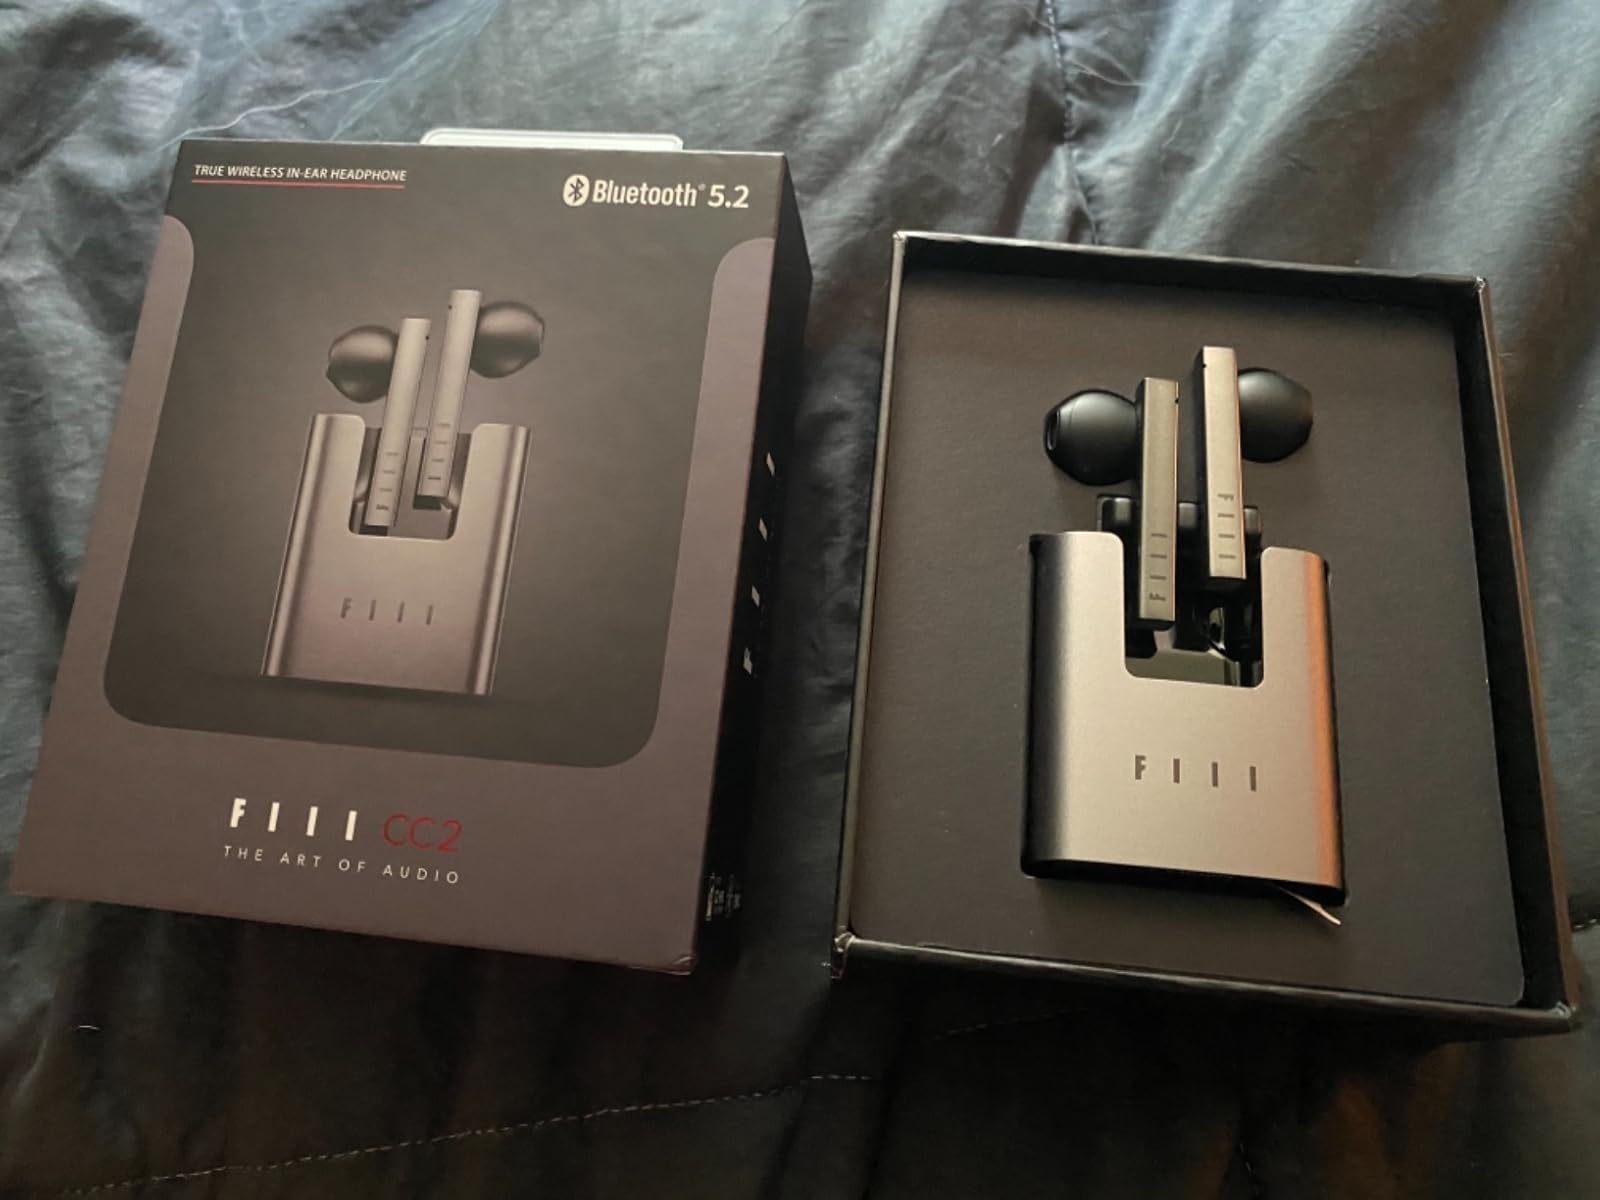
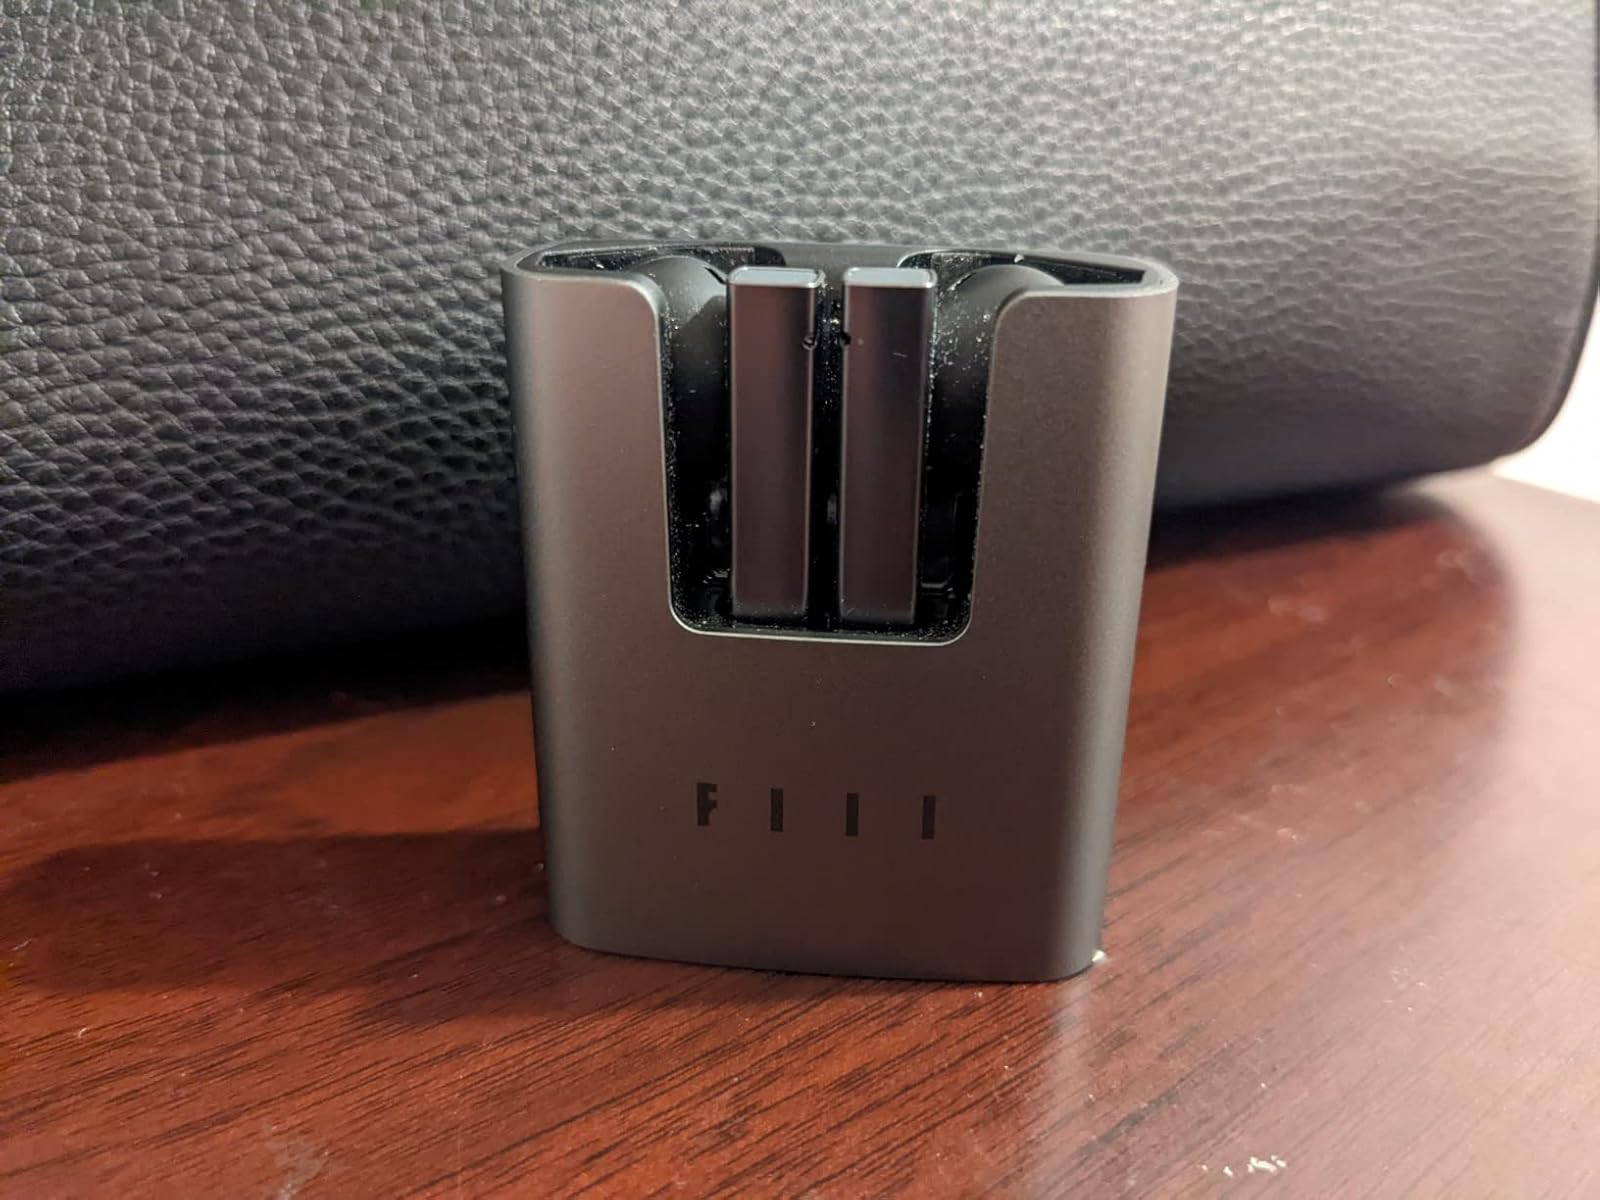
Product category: earbuds
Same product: yes